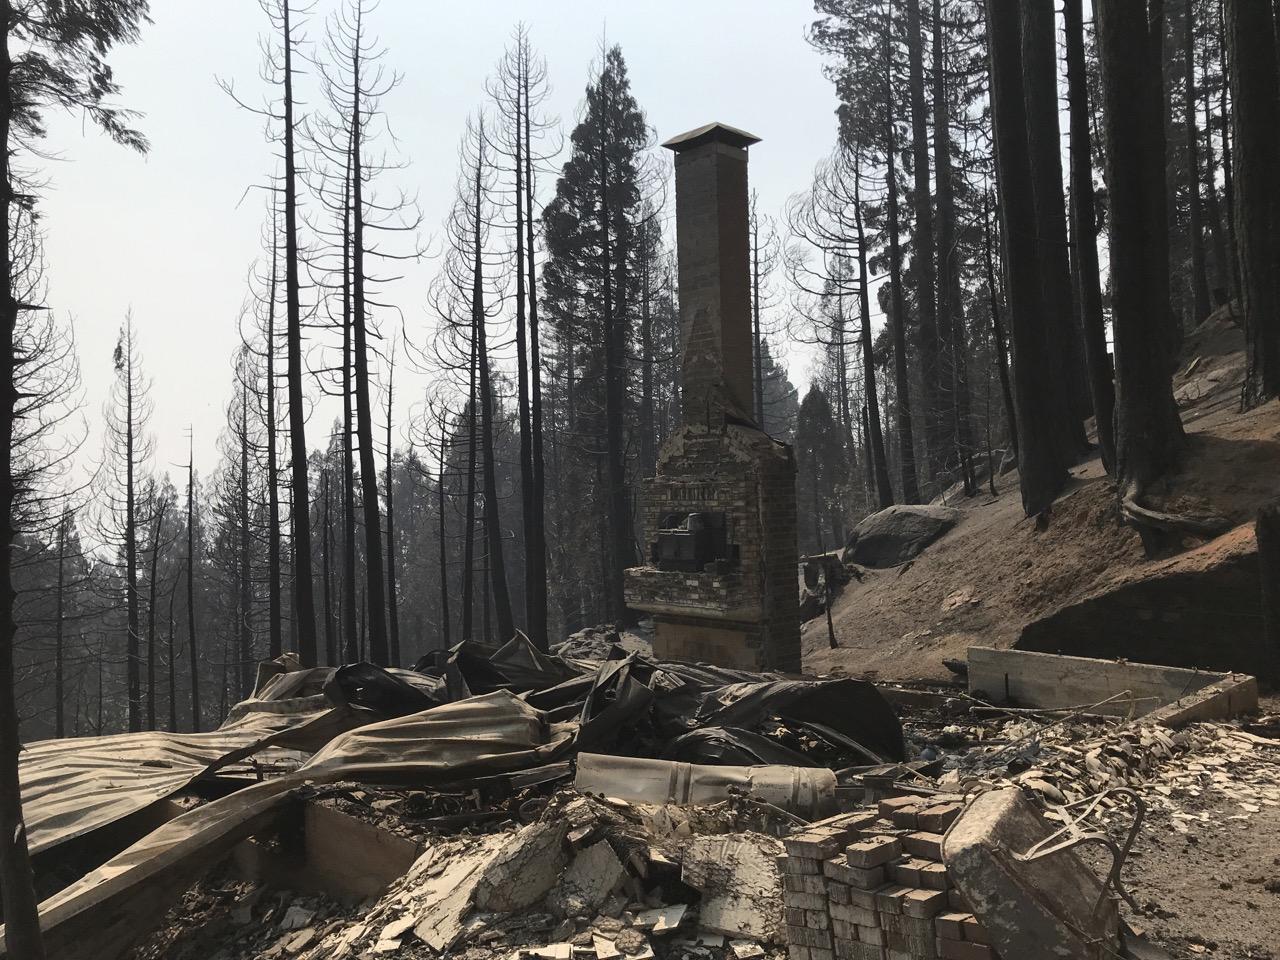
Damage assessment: destroyed